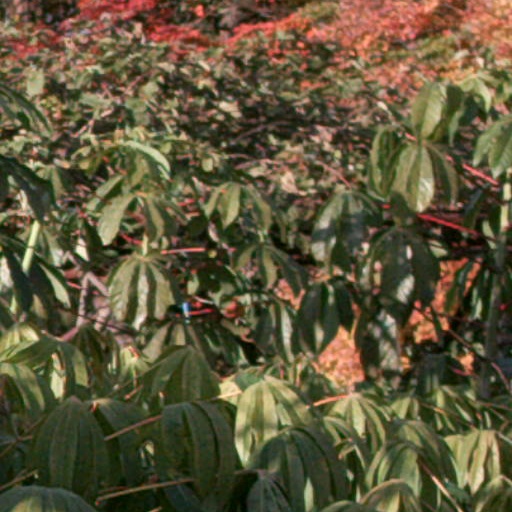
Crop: cassava